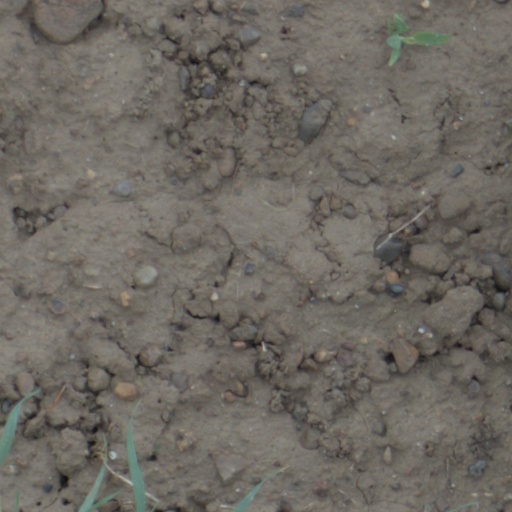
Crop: wheat